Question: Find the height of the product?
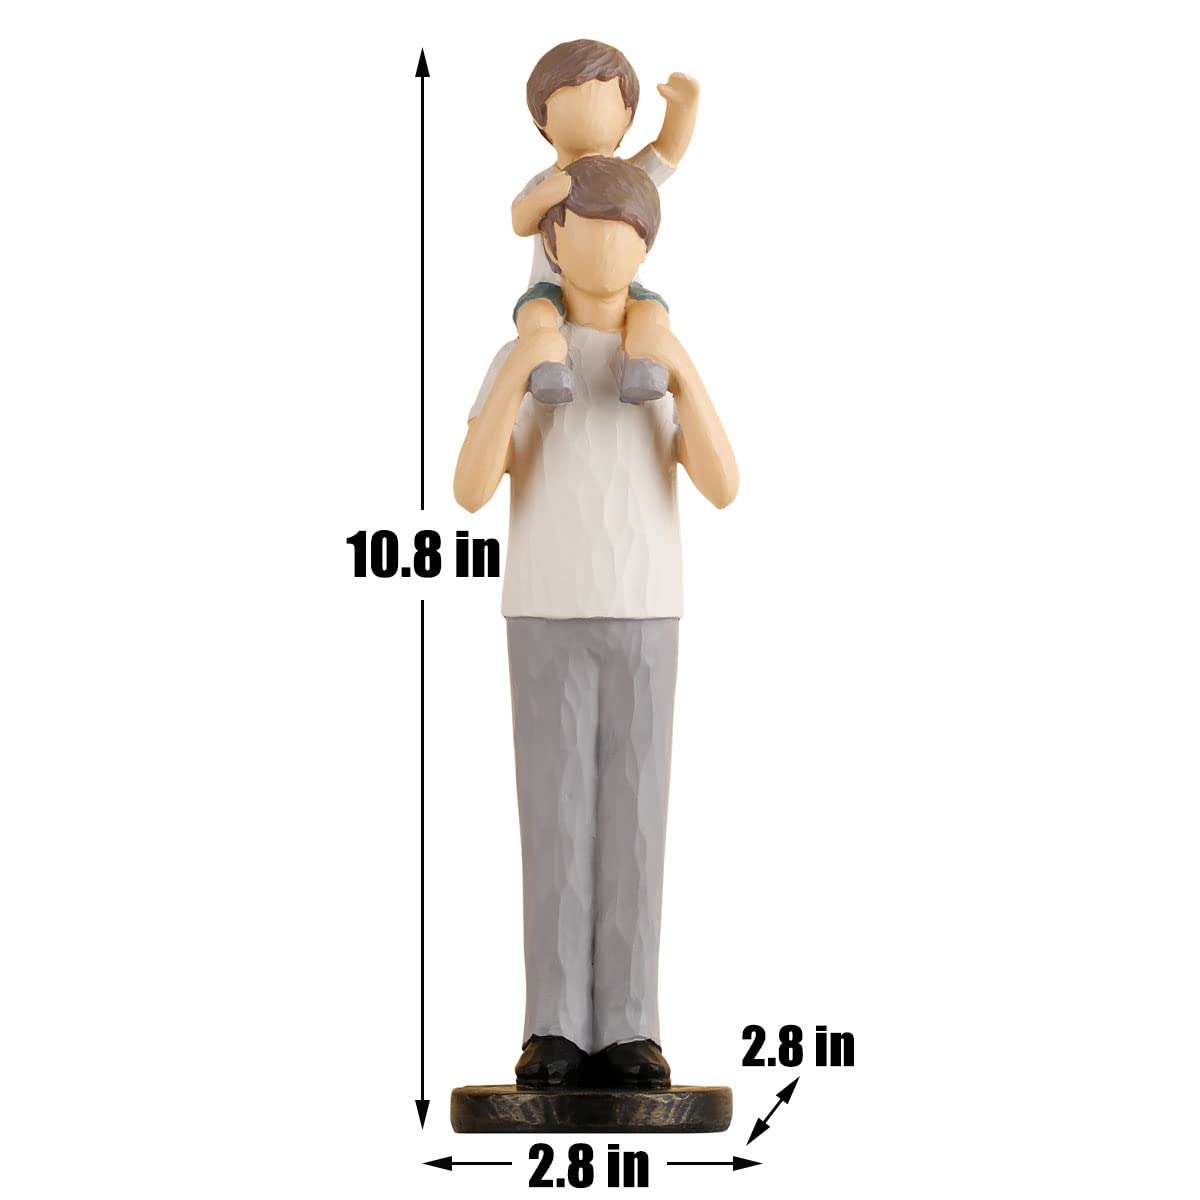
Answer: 10.8 inch